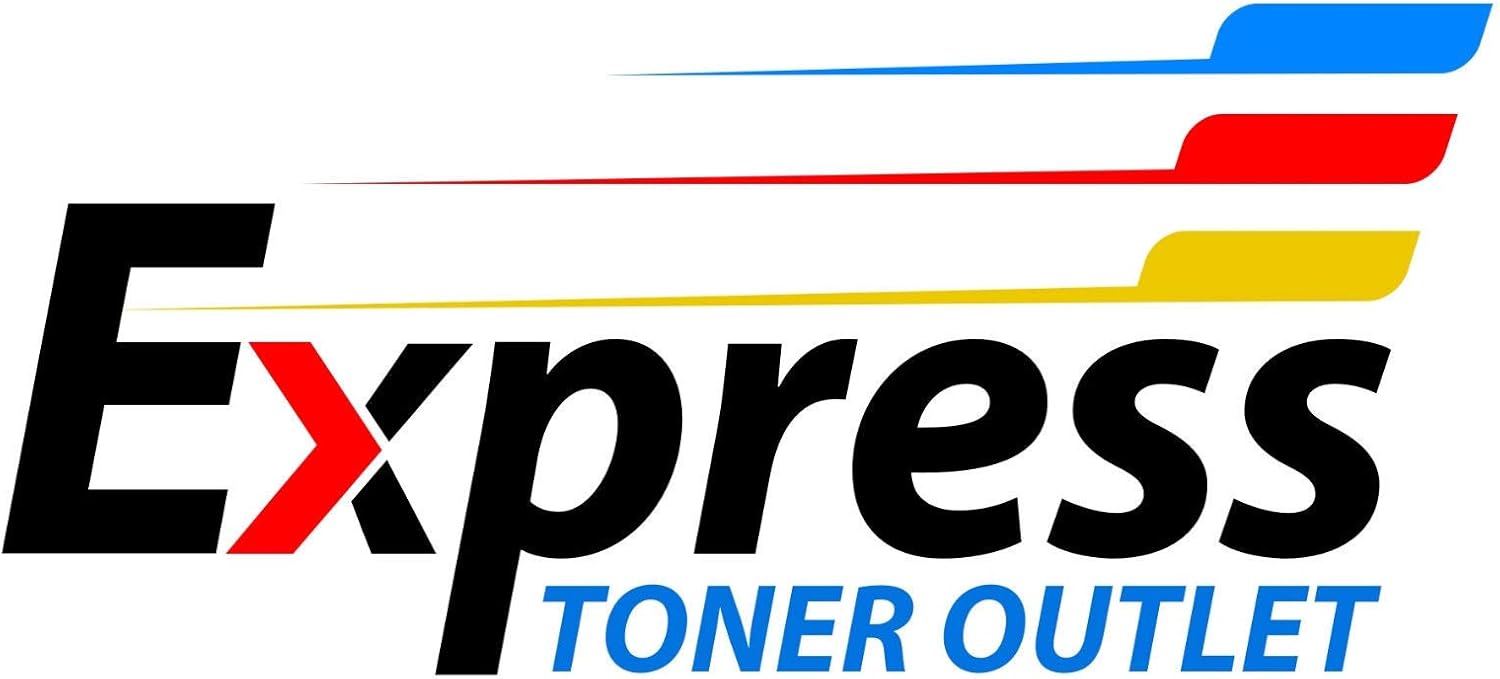
Double Matte Film 24X125 160GSM
Category: Office Products
The Canon 24" x 125' Double Matte Film is the paper to use when you absolutely need the deepest density of black you can get. This "double-sided matte" look yields strong shadows and excellent printing speed. Minimum glare is achieved while combined with a quick drying surface. Great for displays and general signage.
Features: Basis Weight: 160gsm | Thickness: 5mil | Paper size (Width x Length): 24" x 125' | Surface Finish: Double Matte | Warranty: Canon warranty